Cytochrome c peroxidase

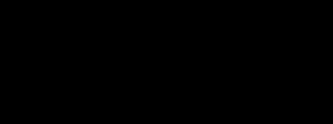
CCP-catalyzed redox cycle

CCP in the resting state has a ferric heme, and, after the addition of two oxidizing equivalents from a hydroperoxide (usually hydrogen peroxide), it becomes oxidized to a formal oxidation state of +5 (Fe, commonly referred to as ferryl heme. However, both low-temperature magnetic susceptibility measurements and Mössbauer spectroscopy show that the iron in Compound I of CCP is a +4 ferryl iron, with the second oxidizing equivalent existing as a long-lived free-radical on the side-chain of the tryptophan residue (Trp-191). In its resting state, the Fe atom (Fe (III)) in the CCP heme is paramagnetic with high spin (S= 5/2). Once the catalytic cycle is initiated, the iron atom is oxidized to form an oxyferryl intermediate (Fe(IV)=O), which has low spin (S= 1/2). This is different from most peroxidases, which have the second oxidizing equivalent on the porphyrin instead. Compound I of CCP is fairly long-lived, decaying to CCP-compound II with a half-life at room temperature of 40 minutes to a couple hours.